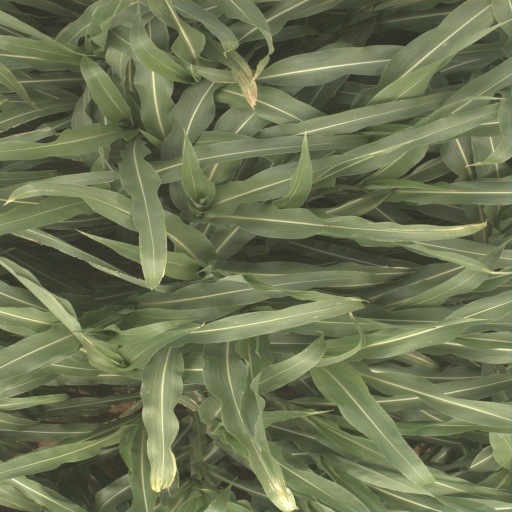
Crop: sorghum